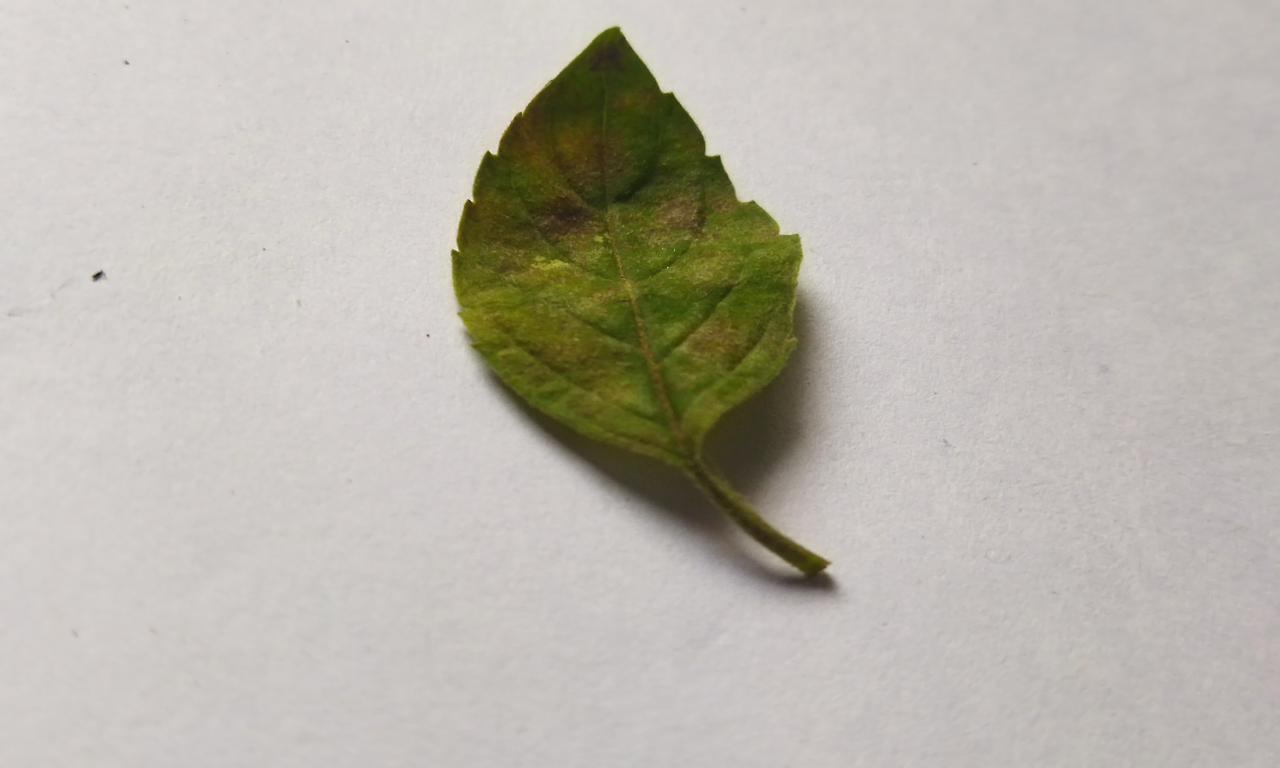
Label: Spoiled